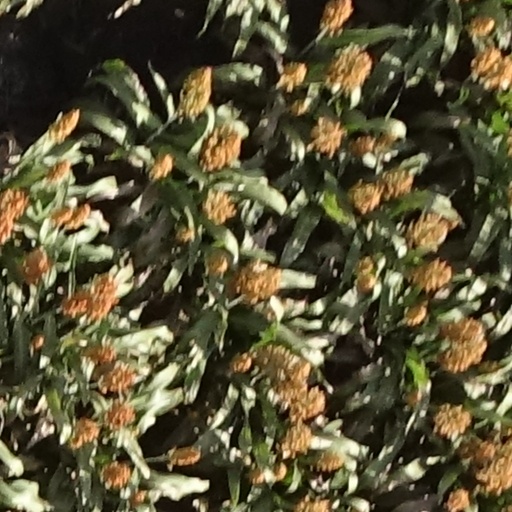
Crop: sorghum